Charles Coborn

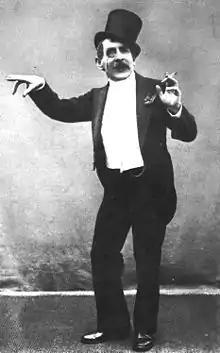
As "The Man Who Broke the Bank in Monte Carlo"

Colin Whitton McCallum (4 August 1852 – 23 November 1945), known by his stage name Charles Coborn, was a British music hall singer and comedian. During a long career, Coborn was known largely for two comic songs: "Two Lovely Black Eyes", and "The Man Who Broke the Bank at Monte Carlo."